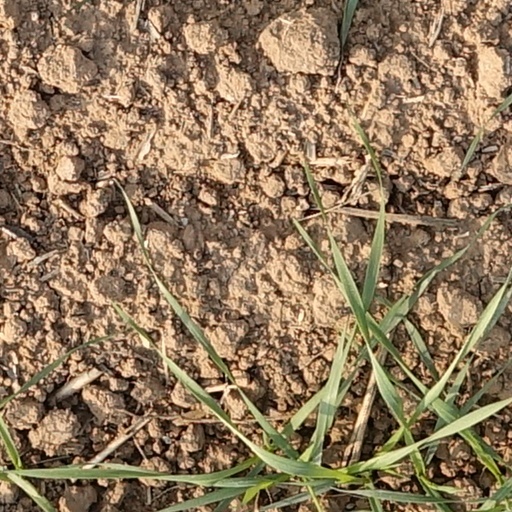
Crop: wheat